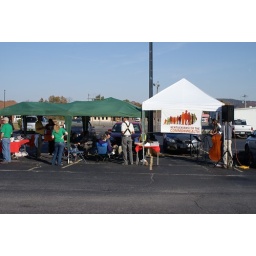
Open house for the new KFTC office in Berea. 10/17/10Please credit photo to Kentuckians For The Commonwealth.